Fairfax Gill

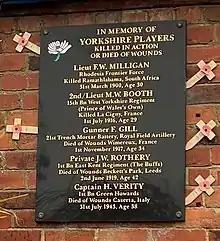
War Memorial at Headingley Stadium

Fairfax Gill (3 September 1883 – 1 November 1917) was an English first-class cricketer, who played two matches for Yorkshire County Cricket Club in 1906.